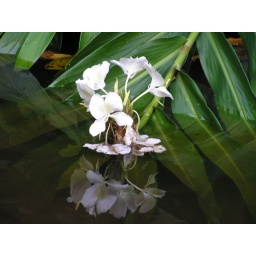
Quietly sitting and watching her own reflection, meditate on that... Daintree rain forest in Far North Queensland, Australia.